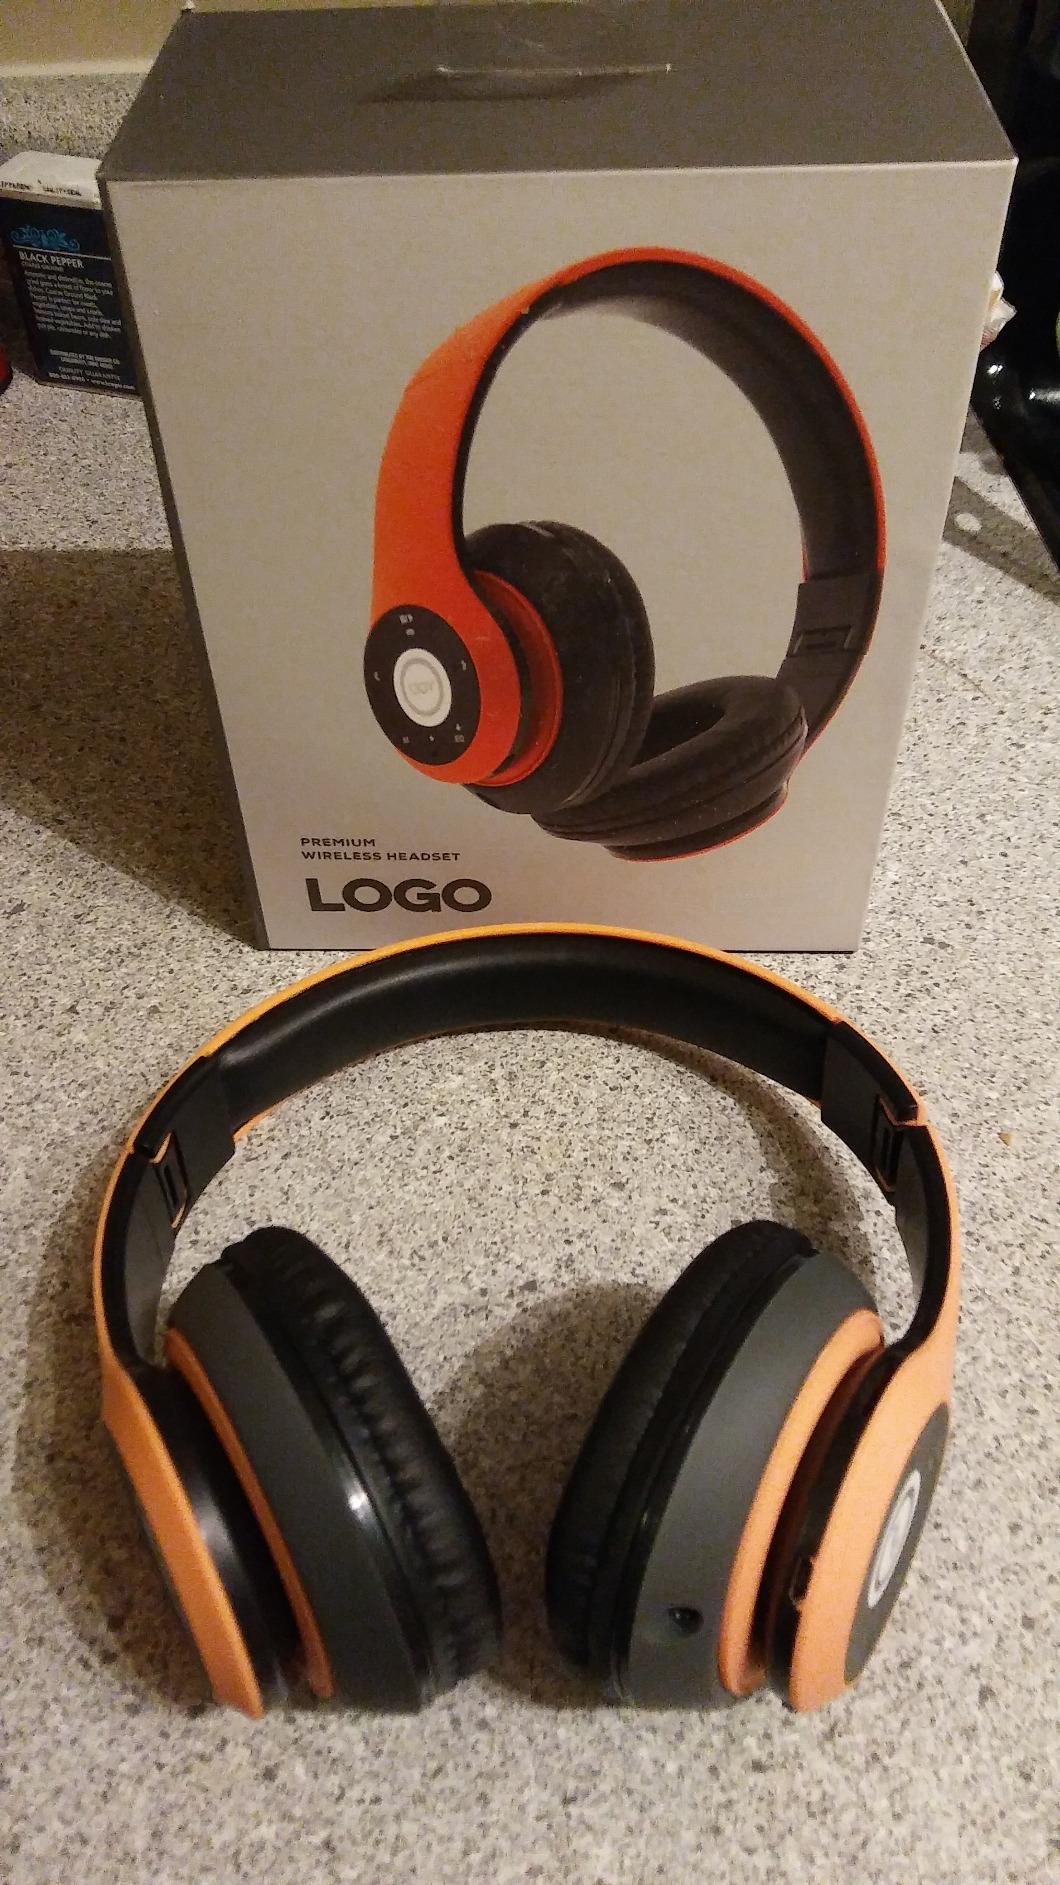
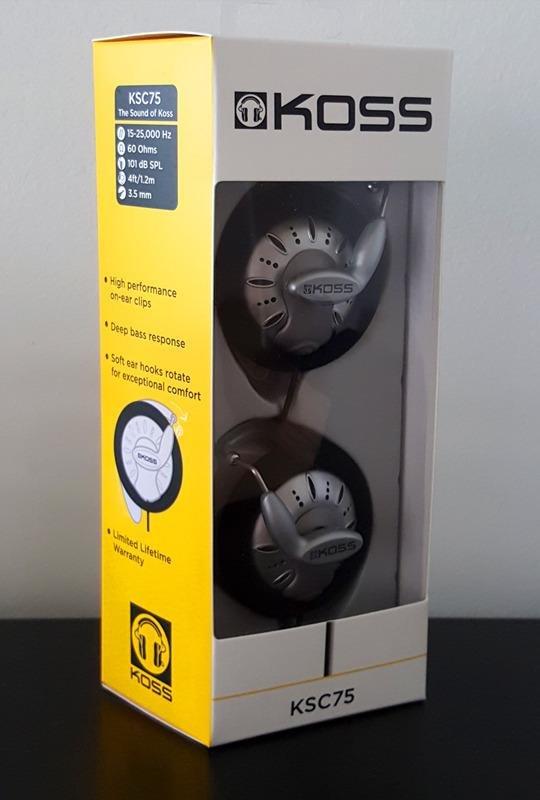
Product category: headphones
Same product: no